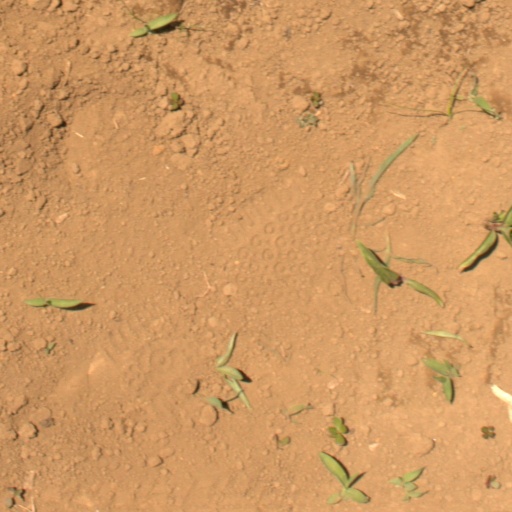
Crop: Jerusalem artichoke